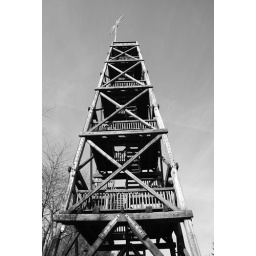
The Kueppel Tower in black and white !